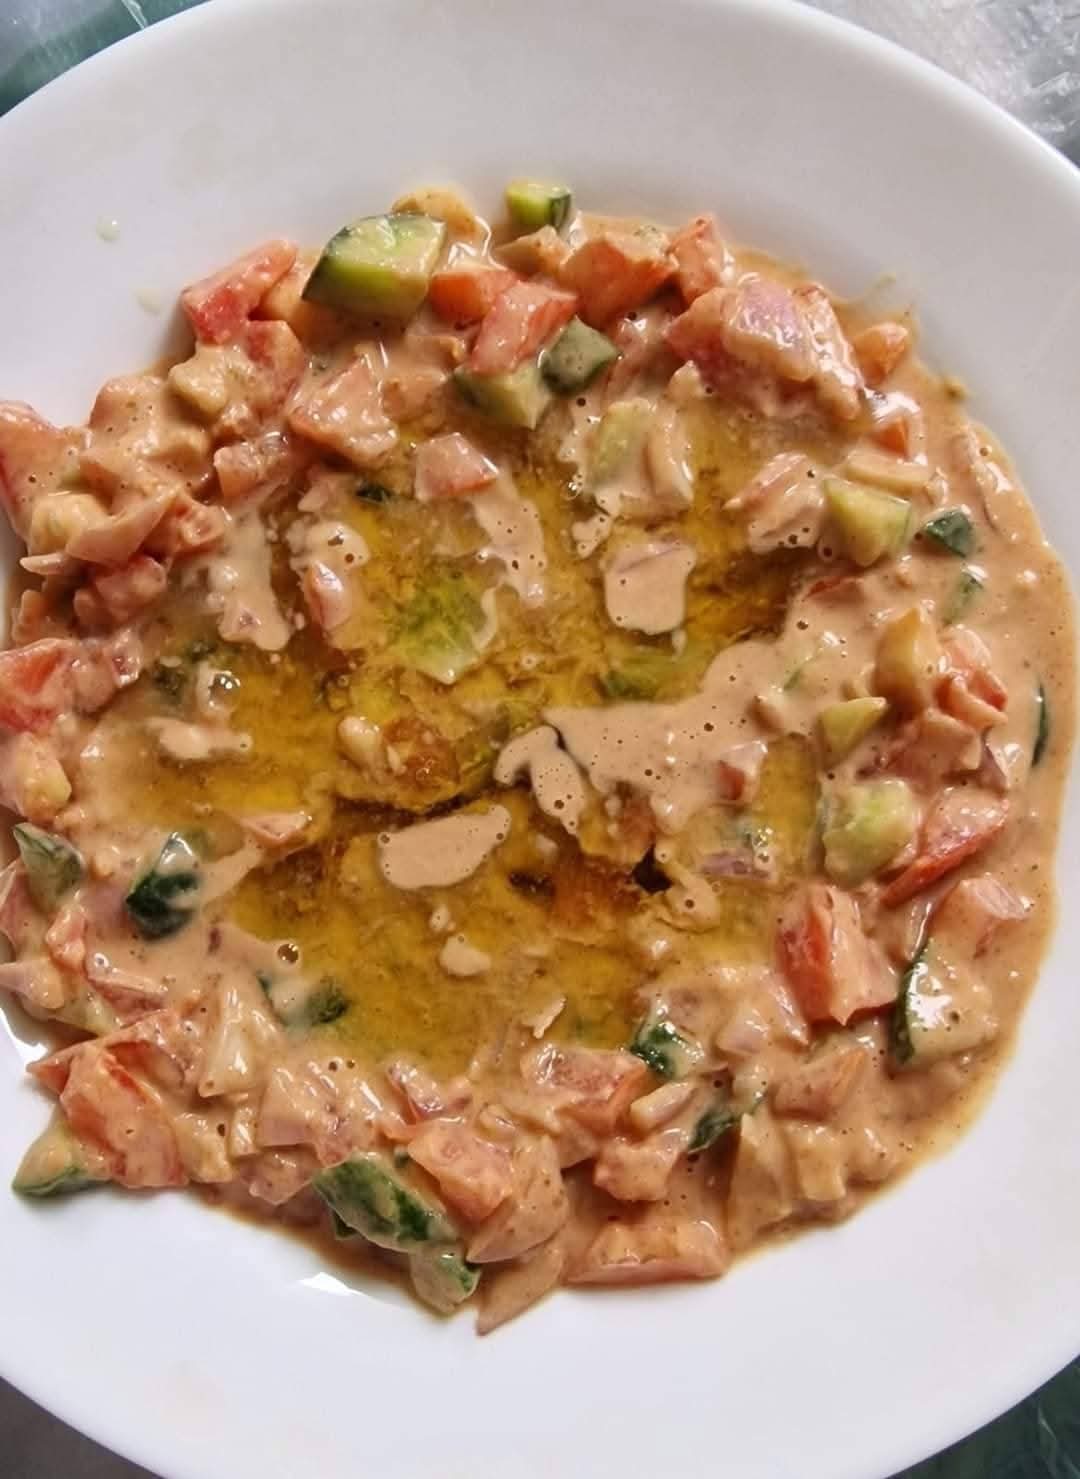
الوصف بالفصحى: سلطة زبدة الفول السوداني مع زيت السمسم والشمر
الوصف بالعامية السودانية: سلطة دكوة بزيت السمسم والشمار
التصنيف: Food & Drinks